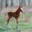
Label: horse